Giuliana Gavilan

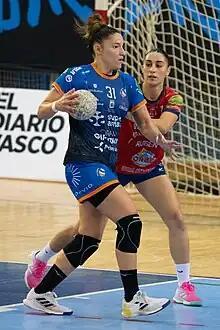

Giuliana "Shula" Gavilán (born 7 March 1996) is an Argentine handball player for Liberbank Gijón and the Argentine national team.